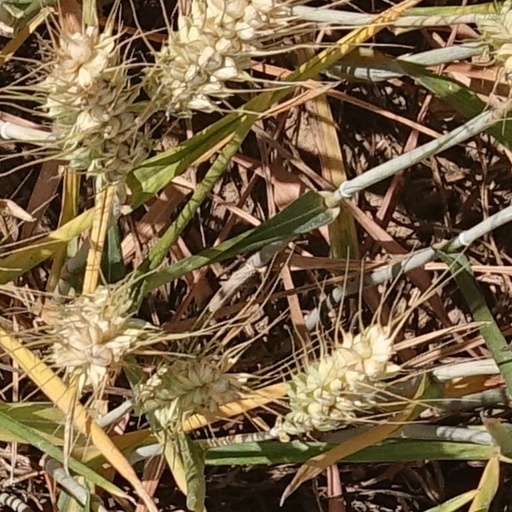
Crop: wheat